List of liberal theorists

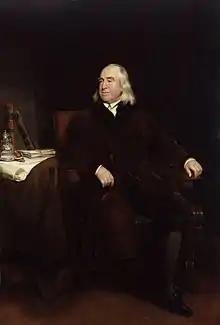
Jeremy Bentham

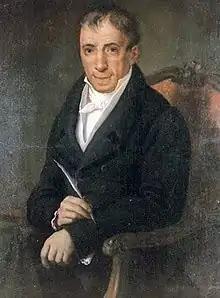
Adamantios Korais

Thomas Paine (United Kingdom/United States, 1737–1809) was a Founding Father, political activist, philosopher, political theorist, and revolutionary. His ideas reflected Enlightenment-era ideals of human rights. Following the American Revolution he returned to England then fled to France, to avoid arrest because advocated the right of the people to overthrow their government. In the "Age of Reason", he advocated Deism, promoted reason and freethought, and argued against religion in general and Christian doctrine in particular. In "Agrarian Justice, opposed to Agrarian Law, and to Agrarian Monopoly" sought the origins of poverty, locating them in inequitable distribution of land, "a violation of humankind's natural rights," which could be remedied through an estate tax.